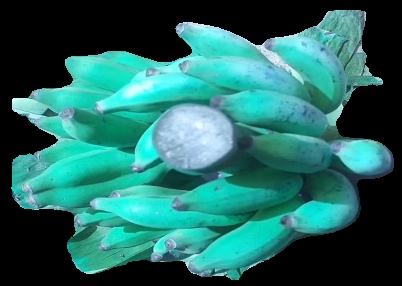
Variety: elakki-bale
Grade: grade3